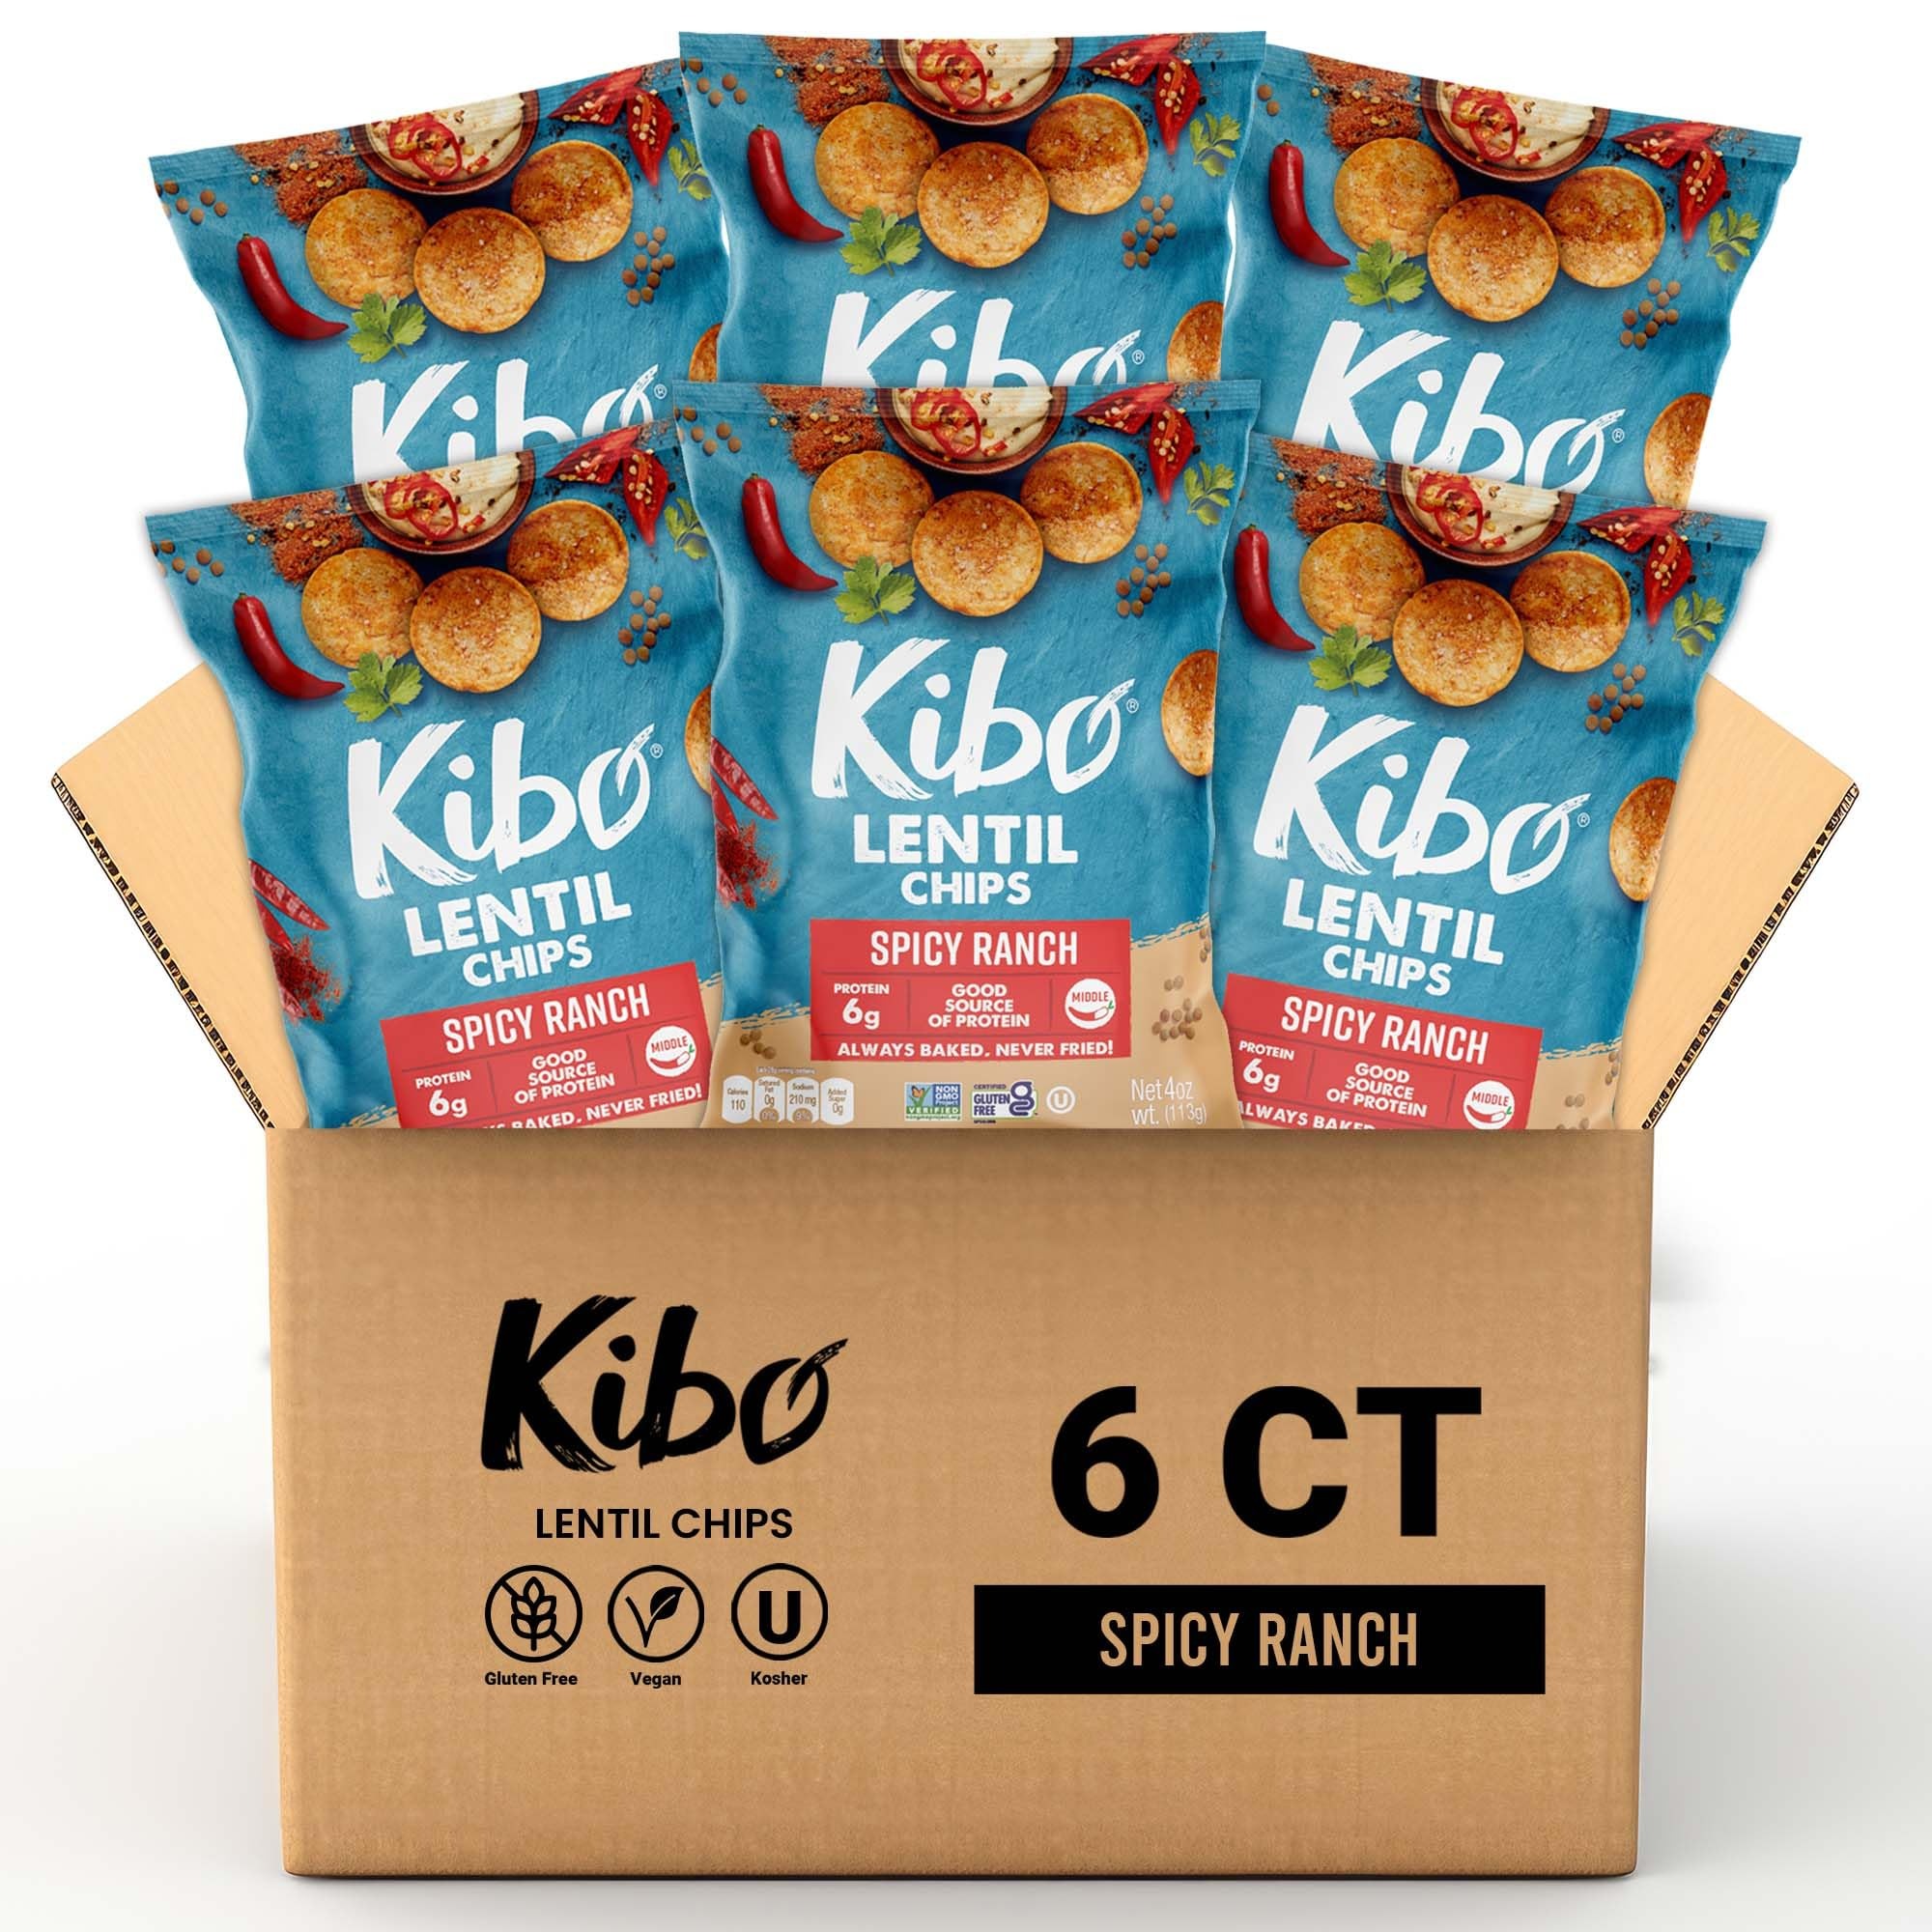
Item Name: Kibo Spicy Ranch Lentil Chips – Healthy, Gluten-Free, Plant-Based, Vegan, Non-GMO, High in Fiber, and Packed with Protein – 4 oz (6 pack).
Bullet Point 1: NUTRITIOUS CHIPS: Add the new Kibo Lentil Chips to your go-to snack list and get treated to amazing yes-I-WILL-have-another-handful flavors. Get all the benefits of vegan lentils in spicy ranch seasonings!
Bullet Point 2: SATISFY YOUR CRUNCH CRAVING: Get all of the crunch you need with 40% less fat than potato chips and a new, fun oval shape. Our lentil chips are crispy but not fried!
Bullet Point 3: EXPAND THE PROTEIN SNACK PARTY: Lentil chips are rich in protein and low in carbohydrates, fats, and calories. Include this snack pack of good-for-you, high protein snacks in your healthy, on-the-go lifestyle. Add Kibo Chickpea Chips to the mix for more protein-rich snack choices.
Bullet Point 4: GUILT-FREE SNACKING: Kibo Lentil Chips check all the boxes for a healthy, allergy-free snack. It contains vegan, gluten-free snacks that are Non-GMO Project Verified.
Bullet Point 5: PLANT-BASED FOOD POWERHOUSE: Kibo is committed to keeping it real and sustainable! We use only plant-based proteins in our lentil chips, with no preservatives added.
Product Description: Say Yum to Nutritious, with the Kibo Lentil Chips. Now another favorite legume comes in a chip, too! With a fun oval shape, a light, crispy lentil base and sustainable, plant-based nutrition, you’ll love welcoming our newest chips into your snacking rotation! This is the newest addition to our commitment of keeping it real with sustainable, plant-based ingredients, and we’re proud to say gluten-free and Non-GMO verified too.
Value: 24.0
Unit: Ounce

Price: 27.45